Antony Blinken

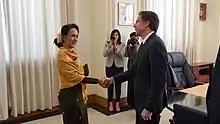
Blinken with Myanmar's leader Aung San Suu Kyi, January 18, 2016

During a visit to Tel Aviv following the October 7 attacks, Blinken promised to help defend Israel "as long as America exists." Blinken said that "Israel has the right, indeed the obligation, to defend itself and to ensure that this never happens again." He rejected calls for a ceasefire in the Gaza war but said he supported "humanitarian pauses" to deliver aid to the people of the Gaza Strip. According to Blinken participated in Netanyahu's cabinet policy decisions on humanitarian aid, which allowed the targeting of aid convoys that could reach Hamas. Implementation of the policy resulted in assaults on UNRWA aid trucks, Palestinian police escorts for aid convoys, the World Central Kitchen aid convoy attack, and assassination of Anera aid workers.